Islamic veiling practices by country

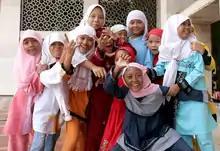
Muslim girls at Istiqlal Mosque in Jakarta

During the struggle for national independence, Habib Bourguiba favored the traditional Tunisian hijab, the "sefsari", because it was seen as a symbol of preservation of the Tunisian cultural identity against the French culture colonialism; after independence however, Bourguiba promoted modernity and gender equality through the National Union of Tunisian Women (UNFT), and rejected the veil as a symbol of backwardness.